Mauzac station

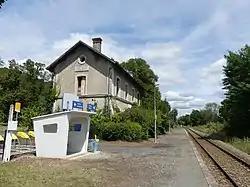
Mauzac station

Mauzac is a railway station in Mauzac-et-Grand-Castang, Nouvelle-Aquitaine, France. The station is located on the Libourne - Le Buisson railway line. The station is served by TER (local) services operated by SNCF.